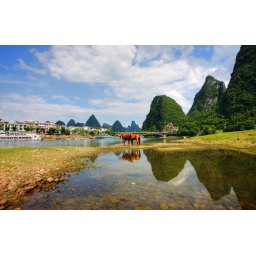
Li river karst mountain landscape in Yangshuo, China